New York World Building

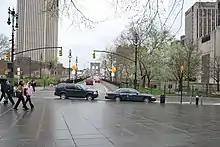
The site of the New York World Building, approximately between the roadway pictured and 1 Pace Plaza to the right, became the site of the Brooklyn Bridge entrance ramp.

The World Building received mixed reviews upon its completion. The "World" wrote of its headquarters: "There is a sermon in these stones: a significant moral in this architectural glory." The "Real Estate Record and Guide" wrote that the building was too tall for its lot, especially considering that it could not be viewed in full from the narrow Frankfort Street, and that "there have been no pains at all taken to keep the building down", with a particularly sharp dissonance between the tower and dome. Another reviewer wrote that "The World building is a monstrosity in varicolored brick and stone". The Skyscraper Museum stated that "The distinctive dome provided a visual identity for the newspaper", and that the lantern on the dome was used at night as a beacon for ships.